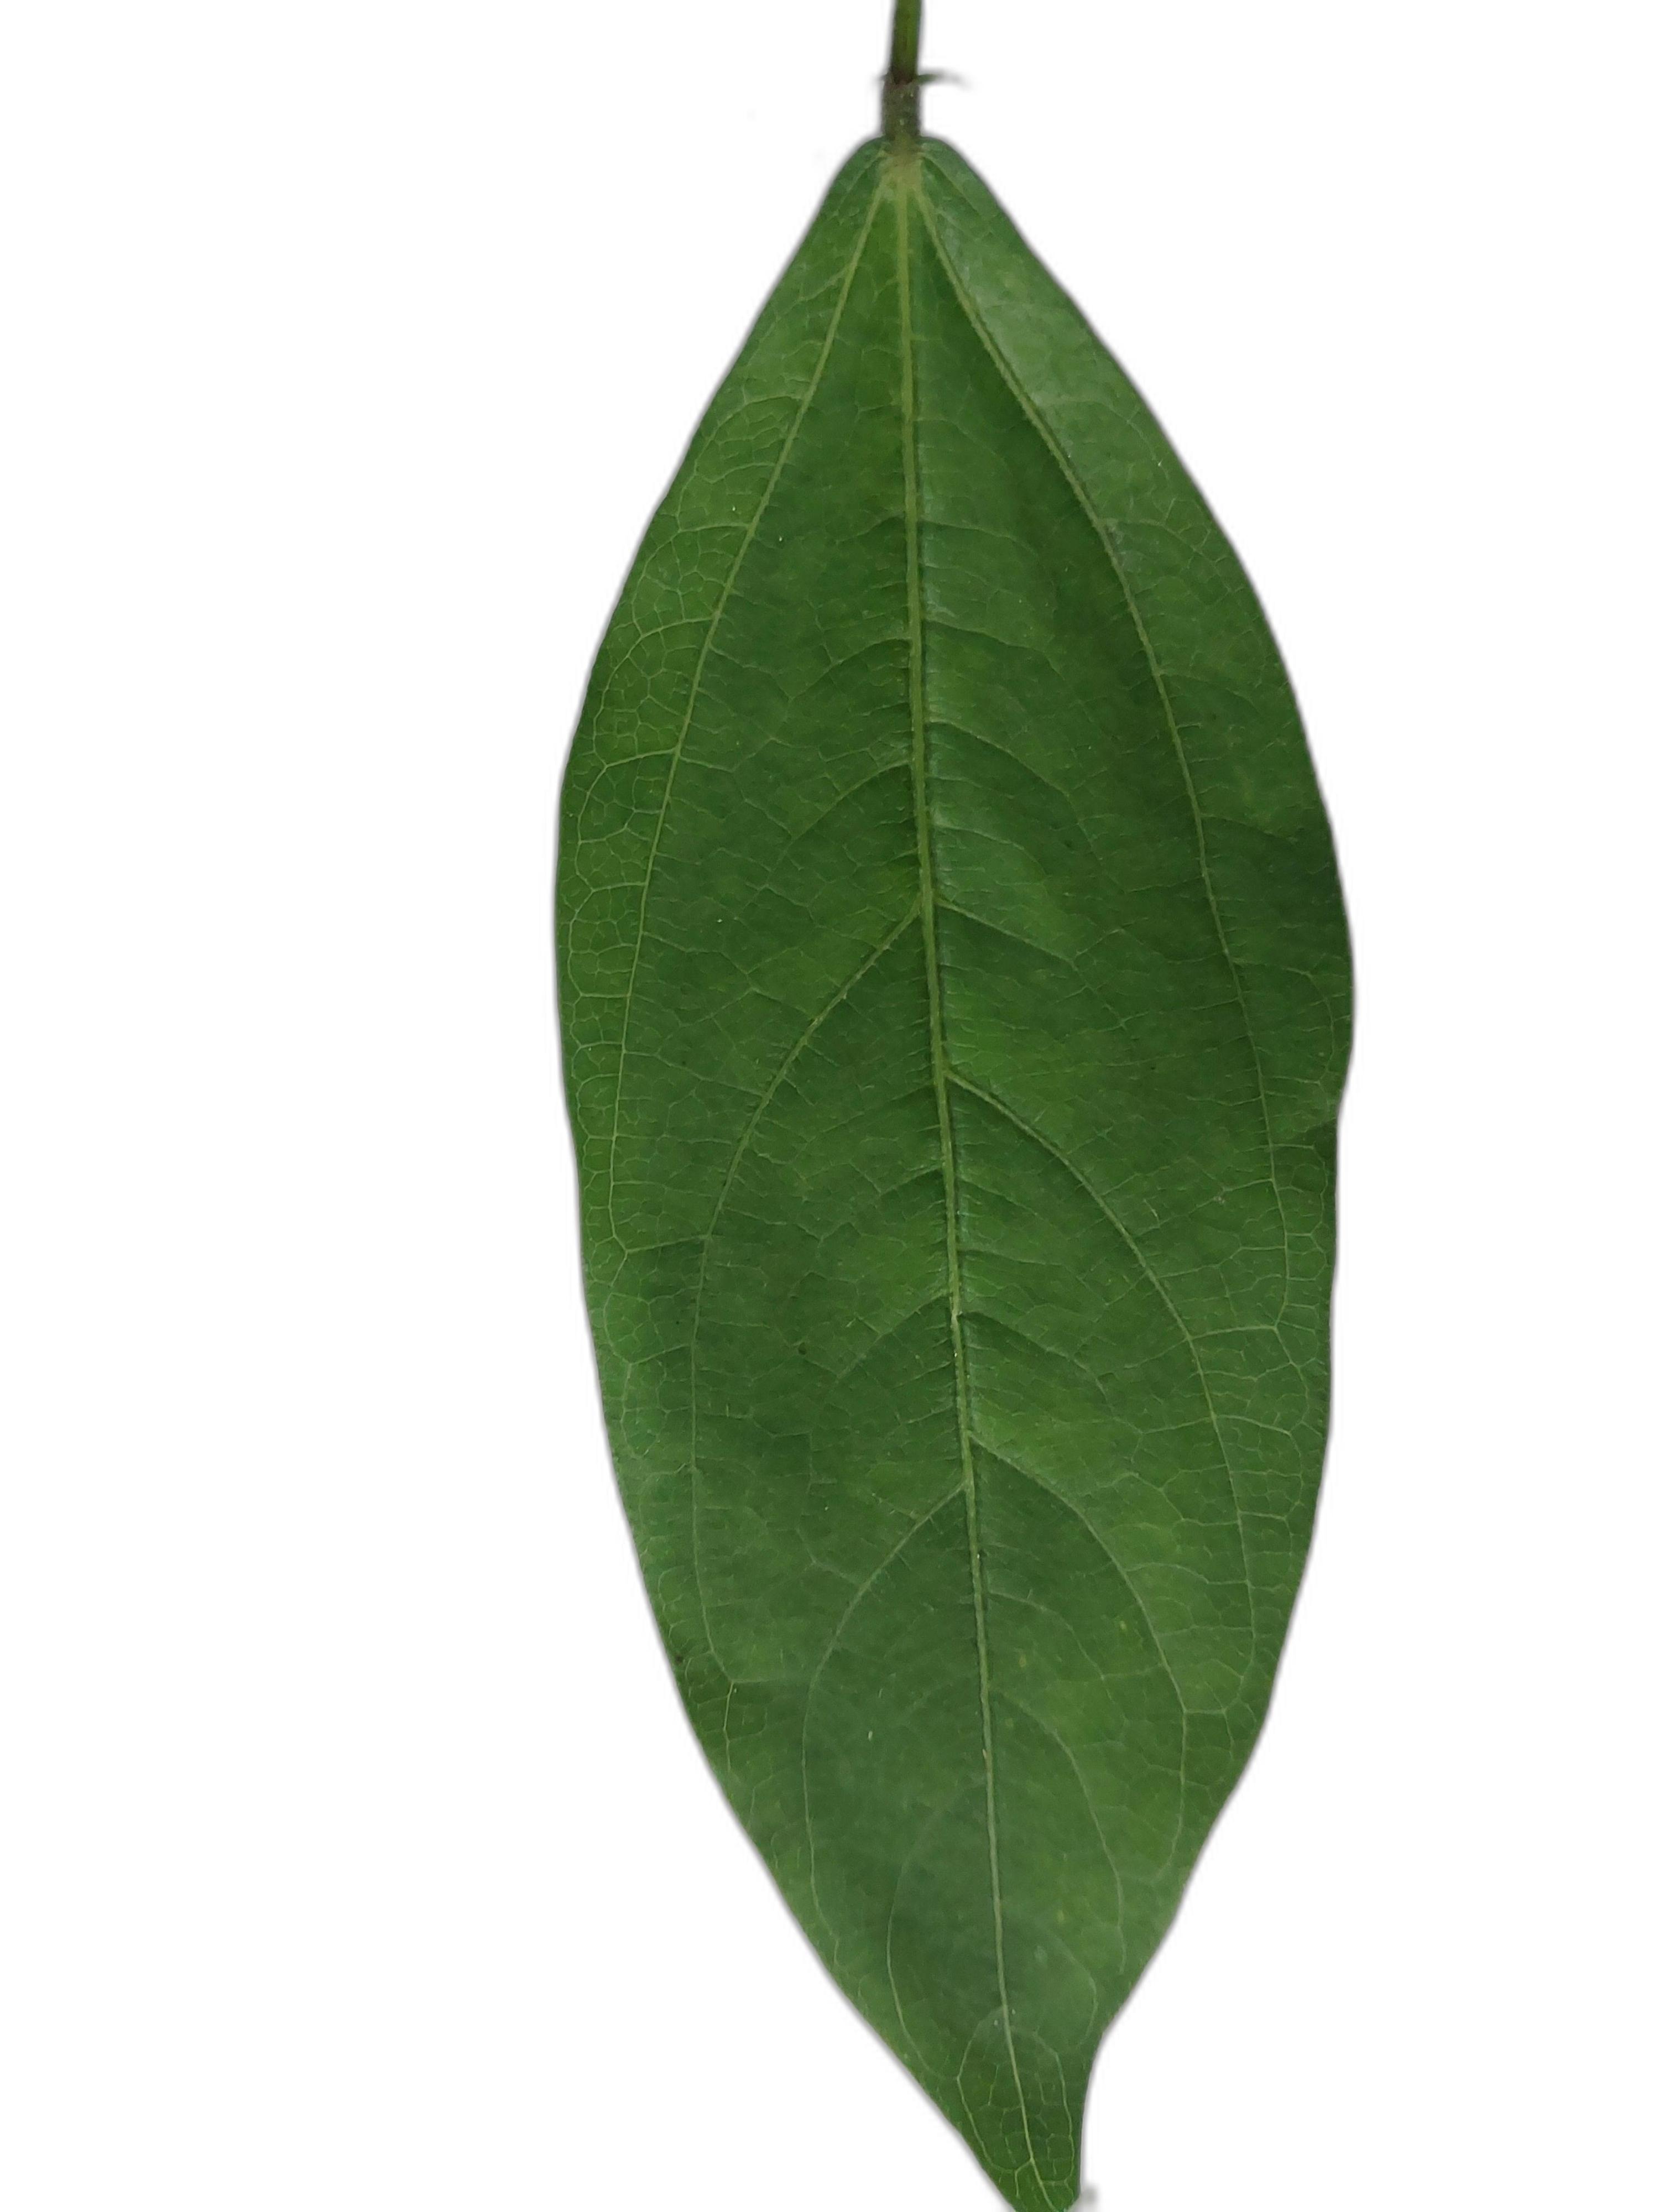
Label: Healthy